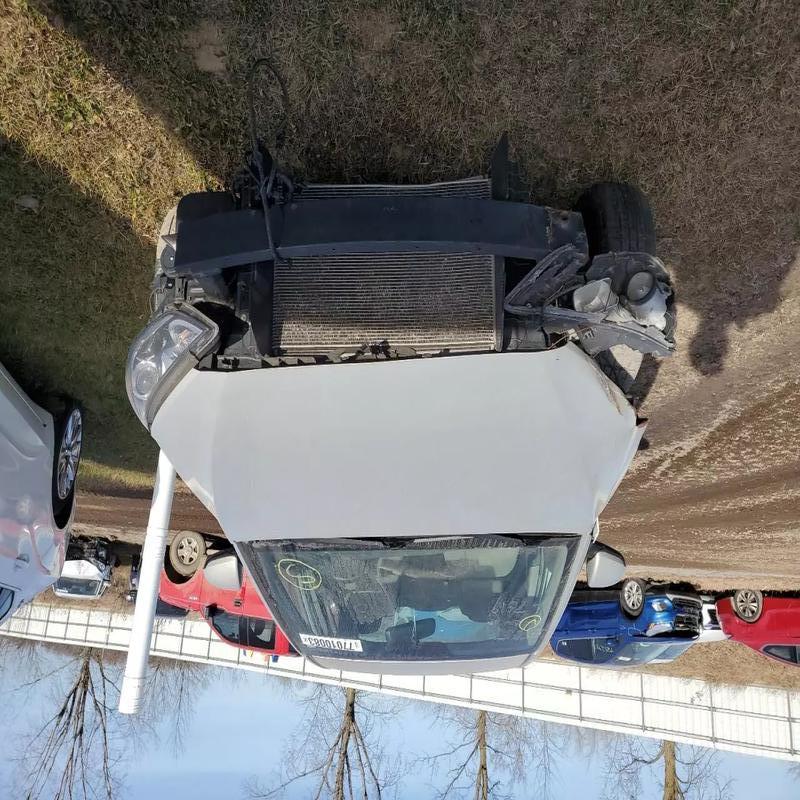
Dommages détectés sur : plaque d'immatriculation avant, pare-choc avant, feu avant droit, capot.
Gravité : majeur